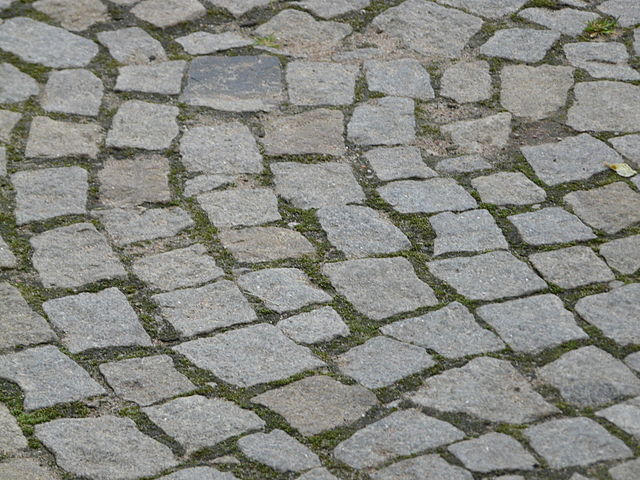
Surface type: sett